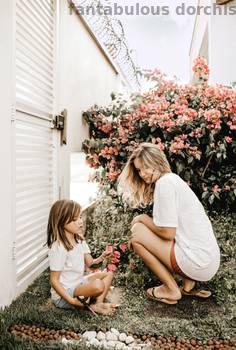
Label: Watermark